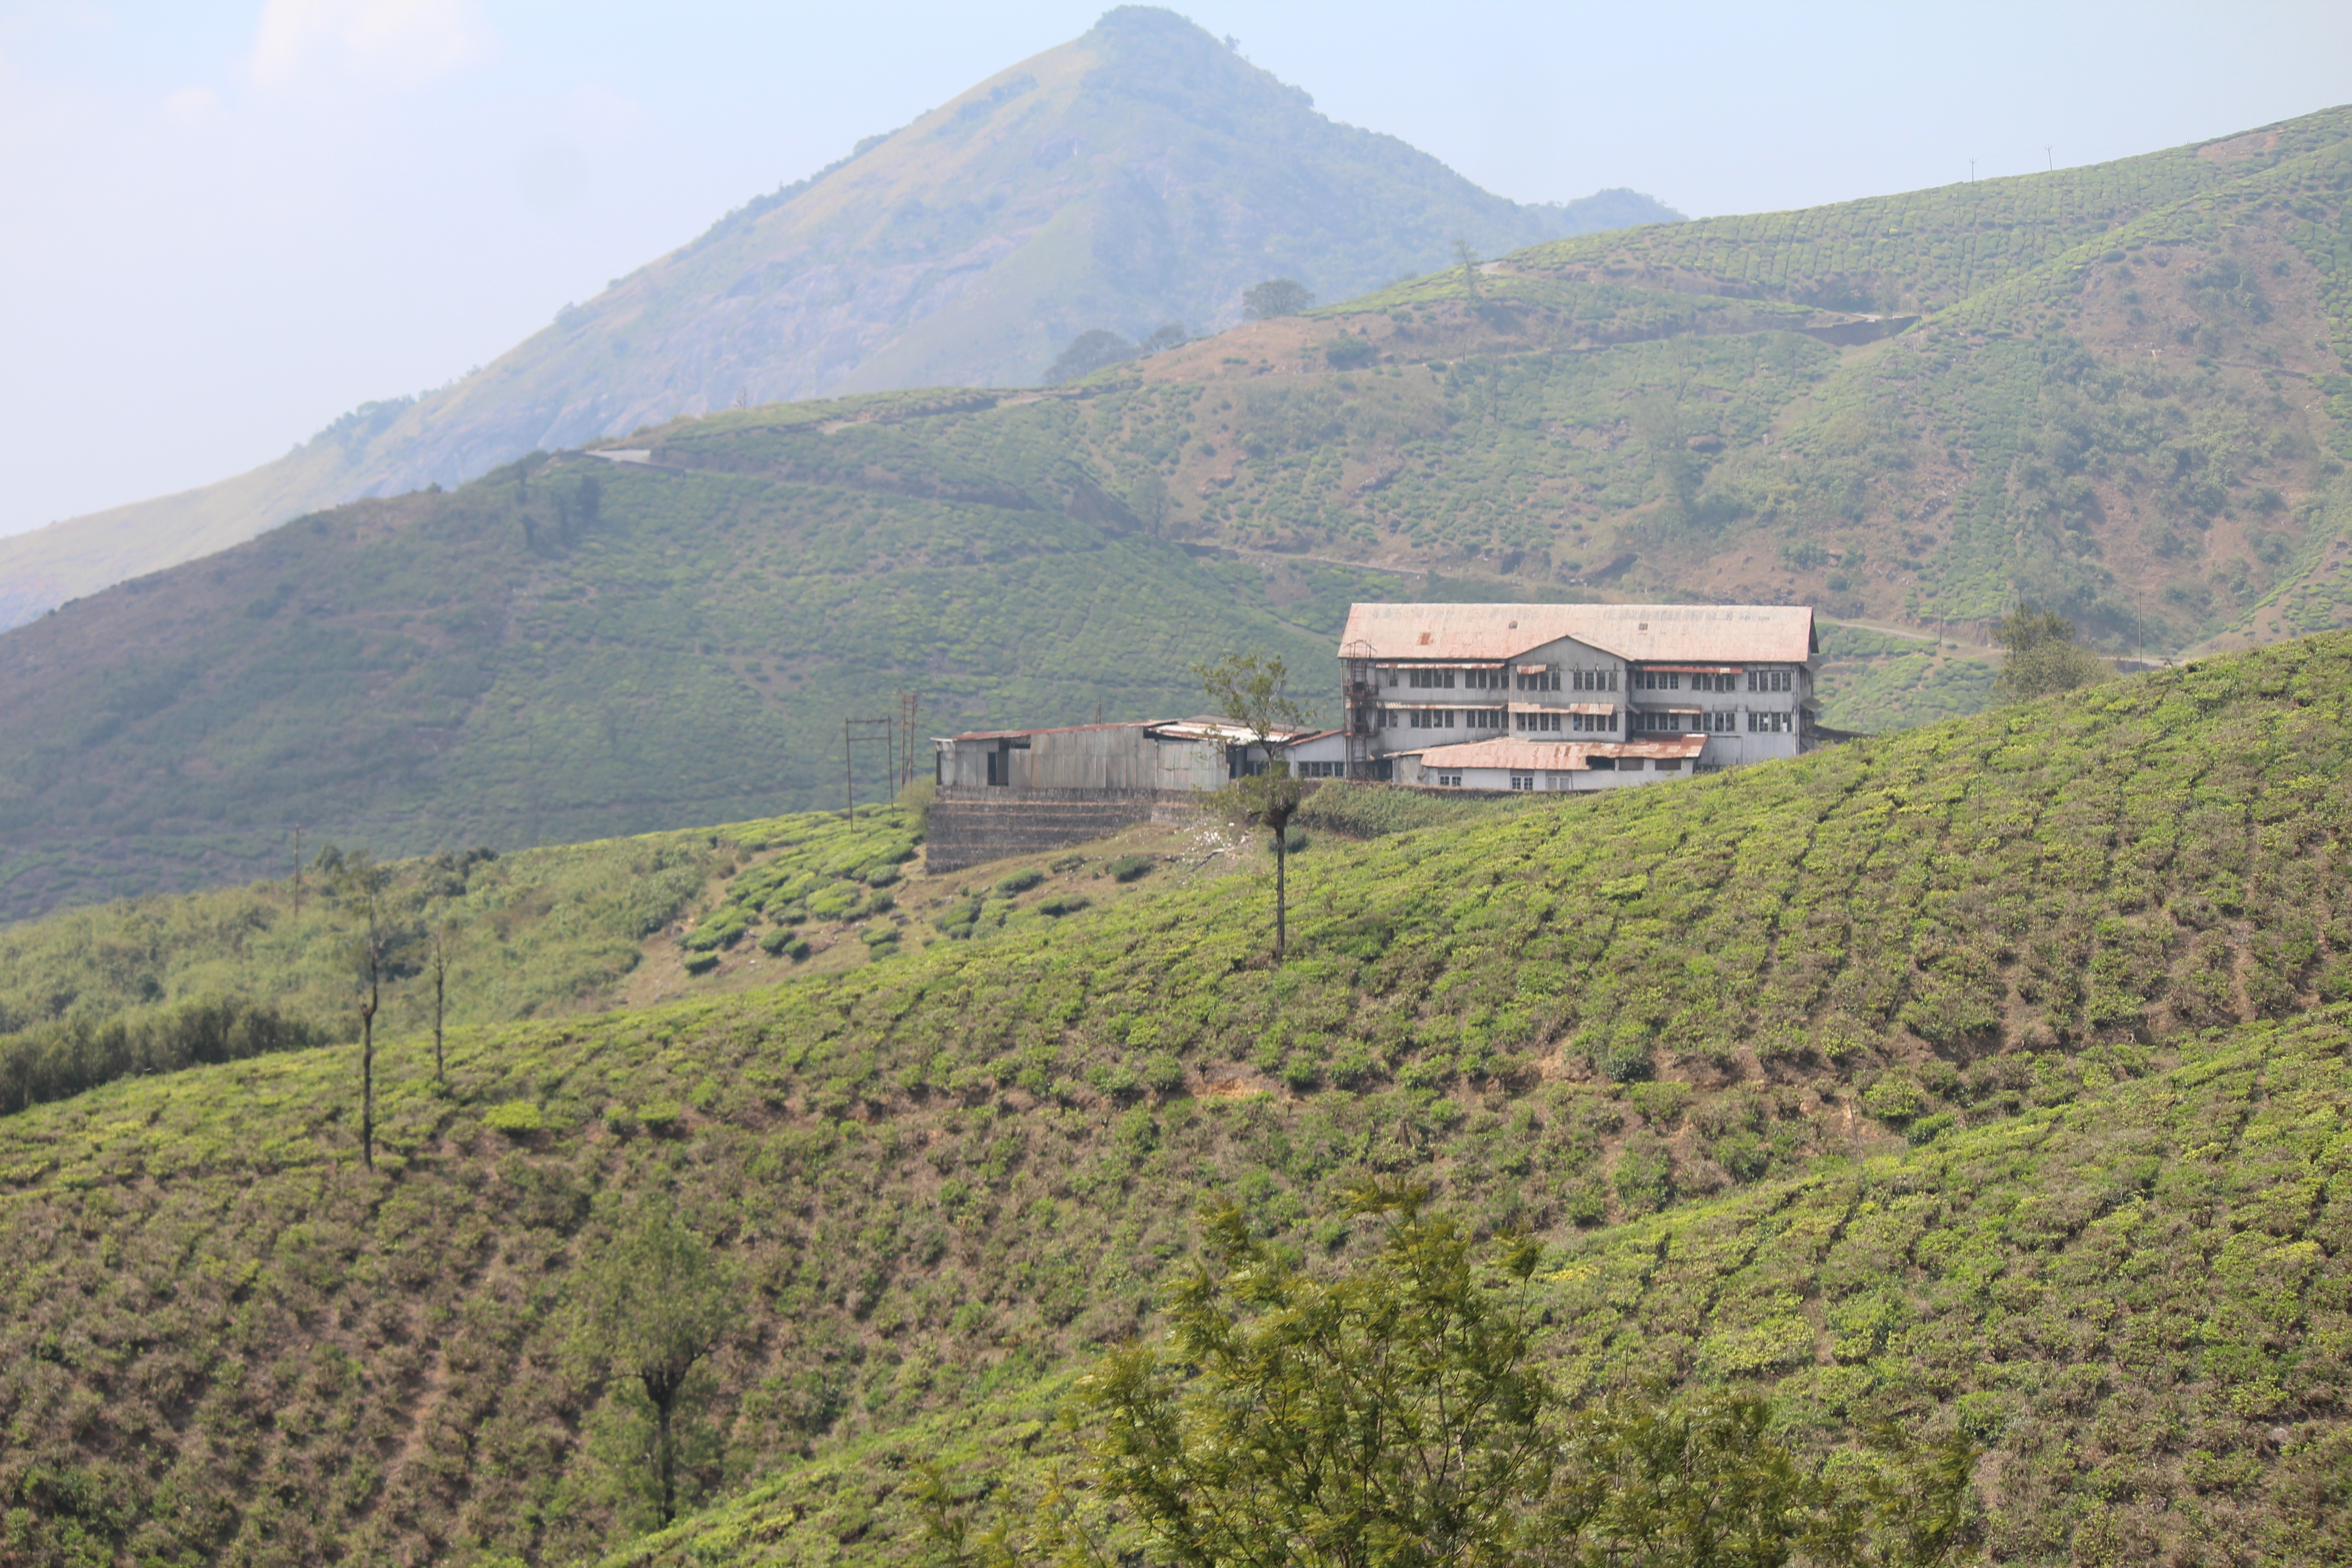
landscape, mountain, field, farm, hill, valley, mountain range, village, agriculture, highland, ridge, plain, plantation, plateau, fell, rural area, mountain pass, hill station, geographical feature, mountainous landforms, spoil tip